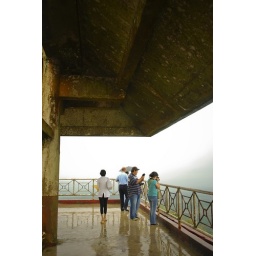
: castle in the sky